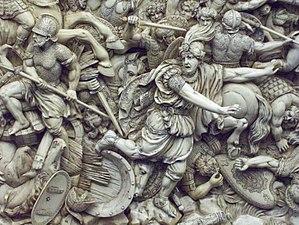
La bataille de Gaugamèles s'est déroulée le 1ᵉʳ octobre 331 av. J.-C. Elle est l'affrontement décisif entre l'armée d'Alexandre le Grand et celle de Darius III. Lors de cette bataille, considérée comme l'une des plus importantes de l'Antiquité par les forces impliquées, le royaume de Macédoine vainc définitivement l'empire achéménide. Cette bataille est parfois, quelque peu abusivement, appelée bataille d'Arbèles en référence à la cité d'Arbèles / Adiabène, située à 100 km environ du champ de bataille.
Alexandre le Grand qui bénéficie à travers l'histoire, les cultures et les religions d'une grande postérité, a été le sujet de très nombreuses œuvres d'art de l'Antiquité jusqu'à nos jours, faisant de lui l'une des principales figures politiques dans l'art occidental. La plupart des œuvres contemporaines ou originales ont disparu, même si de nombreuses copies ont été réalisées à l'époque romaine, particulièrement dans le domaine de la sculpture. Au Moyen Âge, dans la lignée du Roman d'Alexandre, l'épopée d'Alexandre s'incarnent dans de nombreuses publications littéraires pour devenir l'un des mythes les plus diffusés dans le temps et dans l'espace. À l'époque moderne, Alexandre est un thème privilégié dans la peinture. De nos jours il fait partie de la culture populaire en tant que sujet de romans historiques, de chansons ou de jeux vidéo.